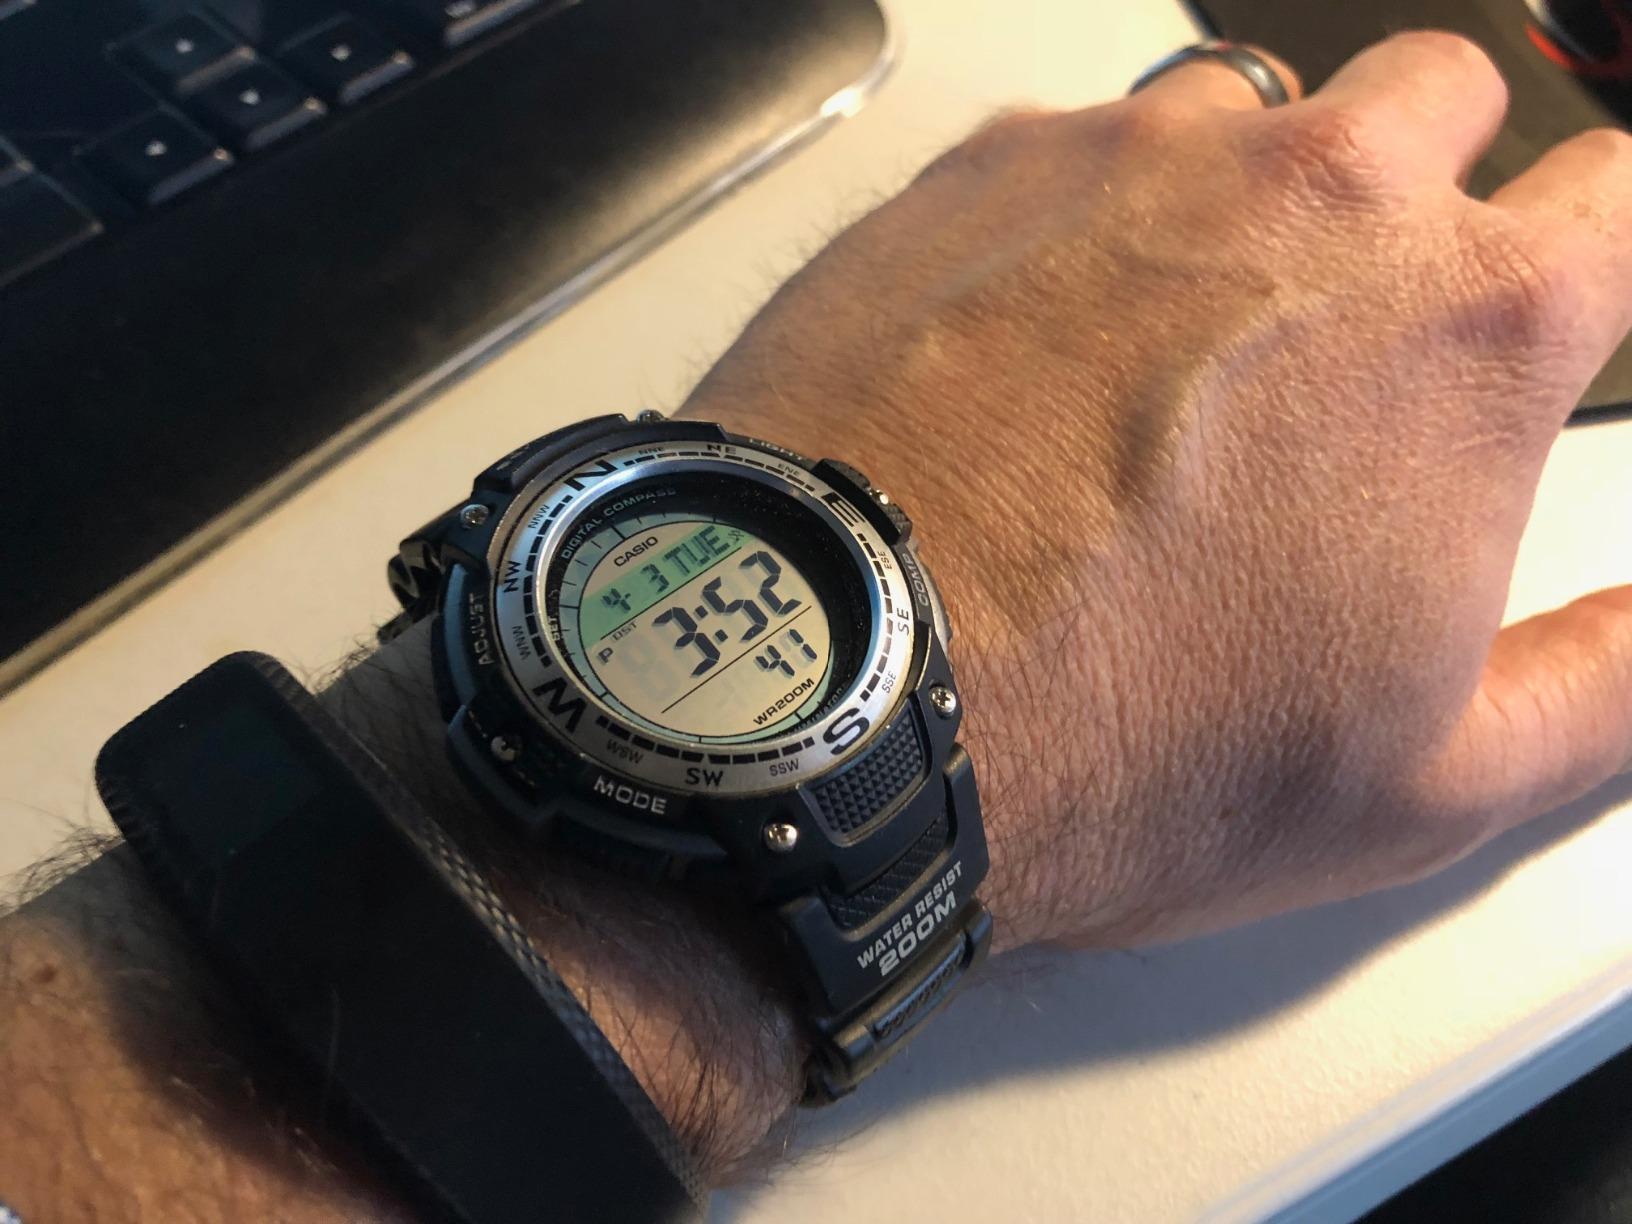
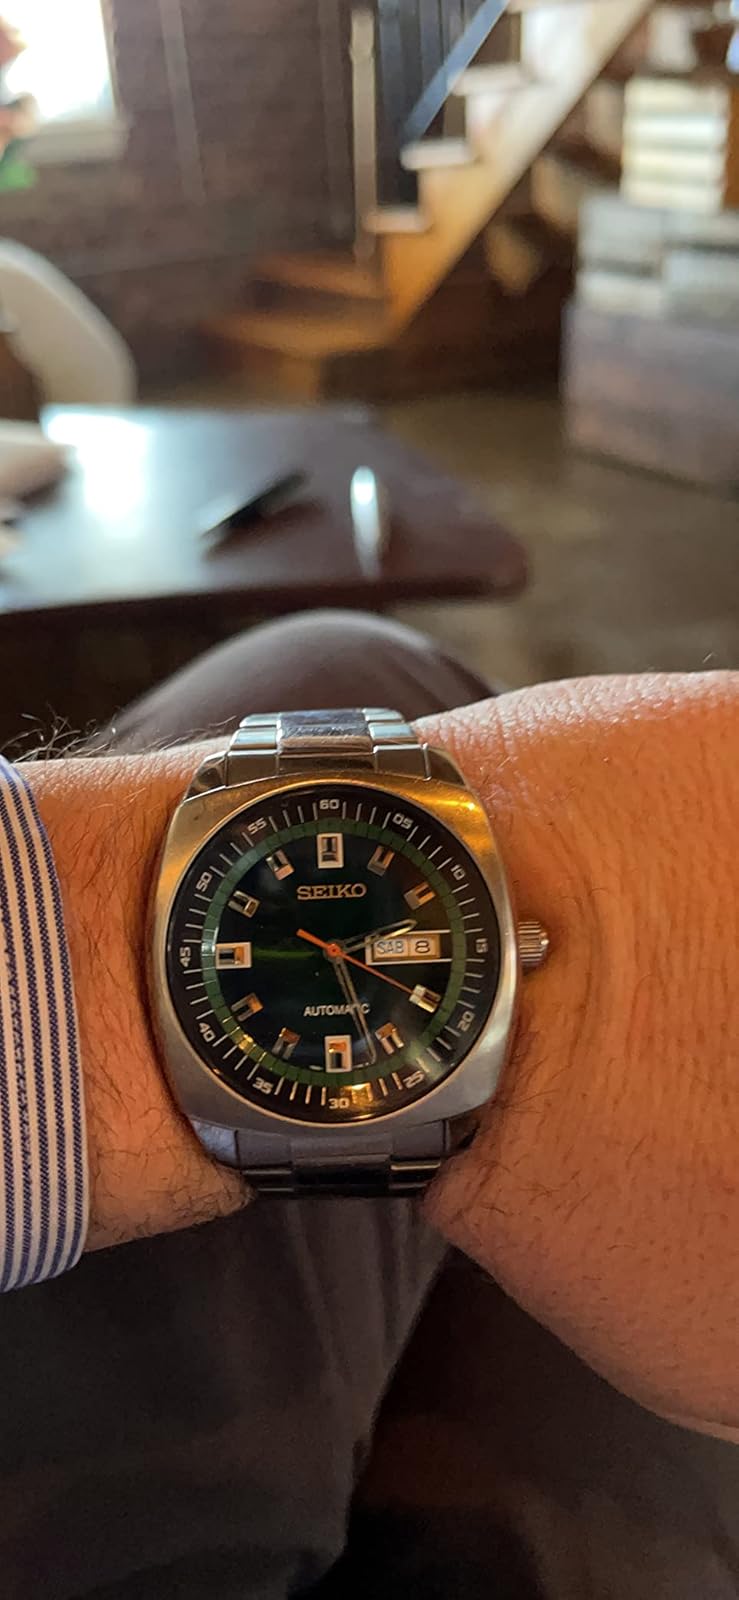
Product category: accessories_watch
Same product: no